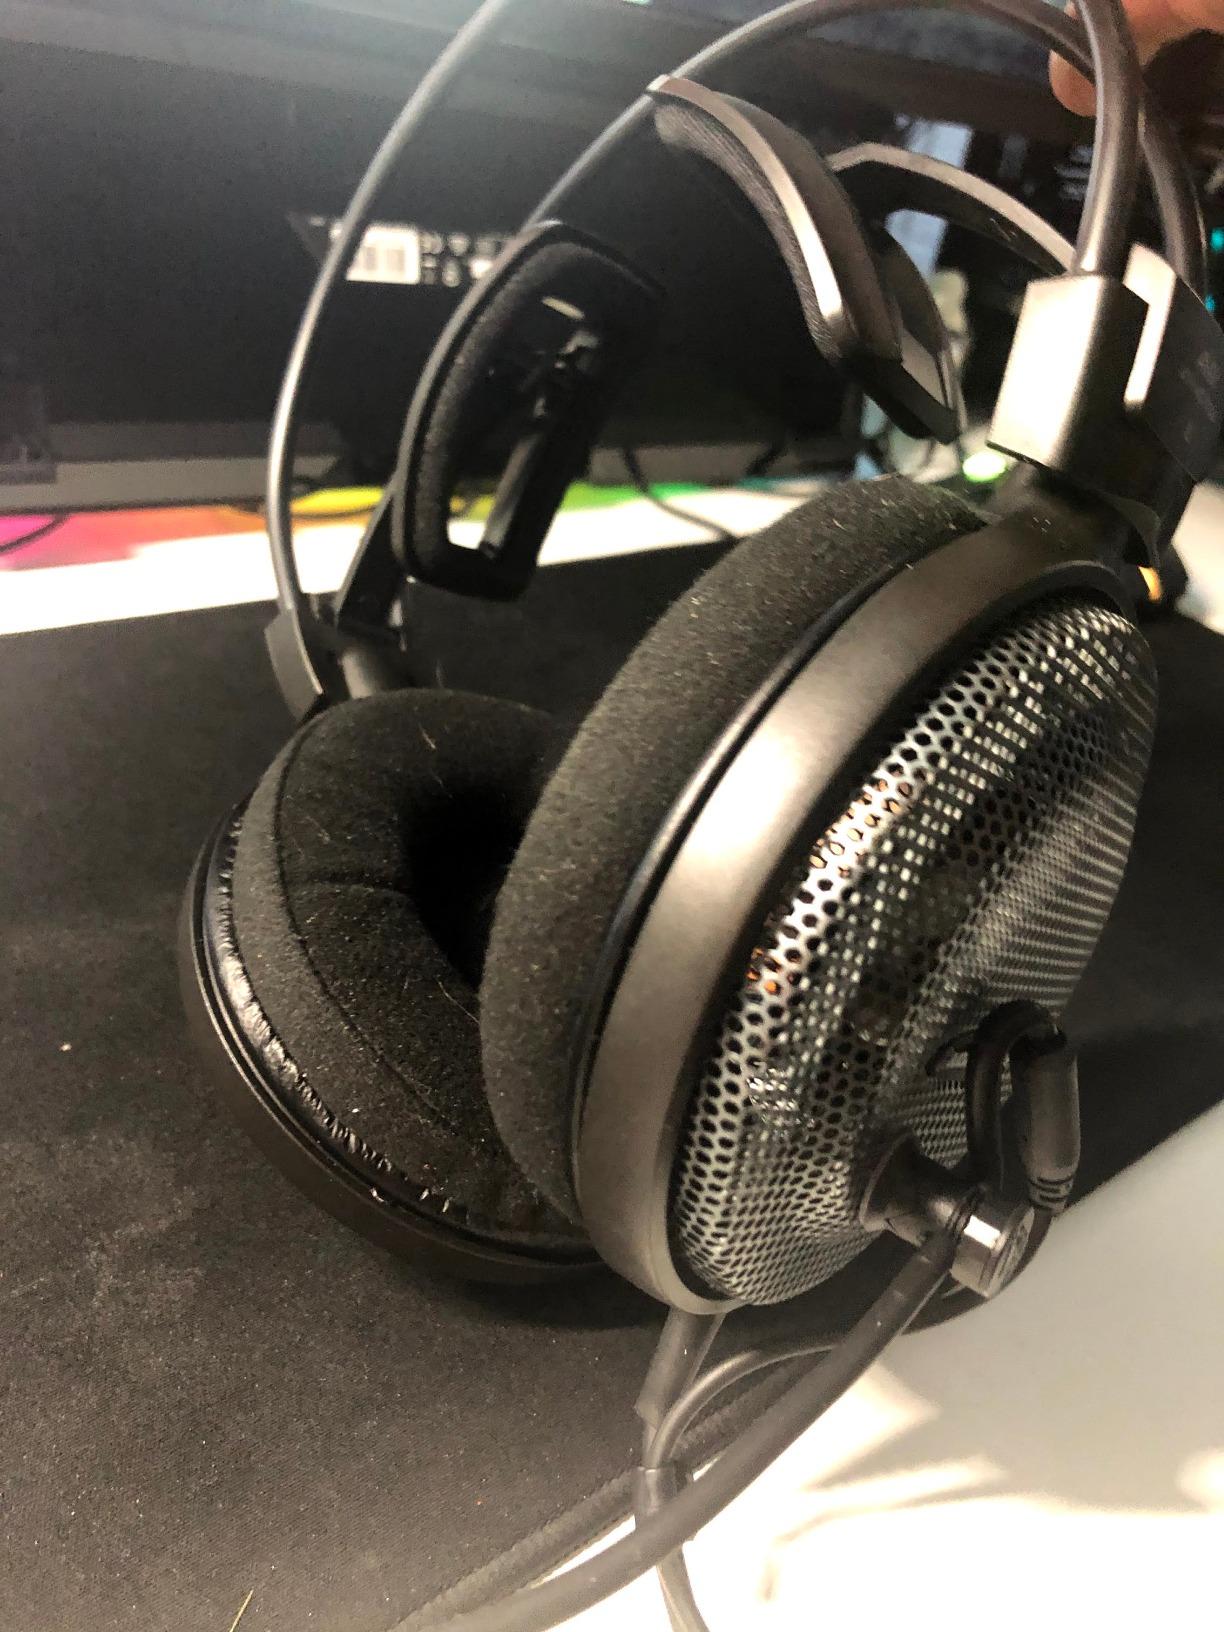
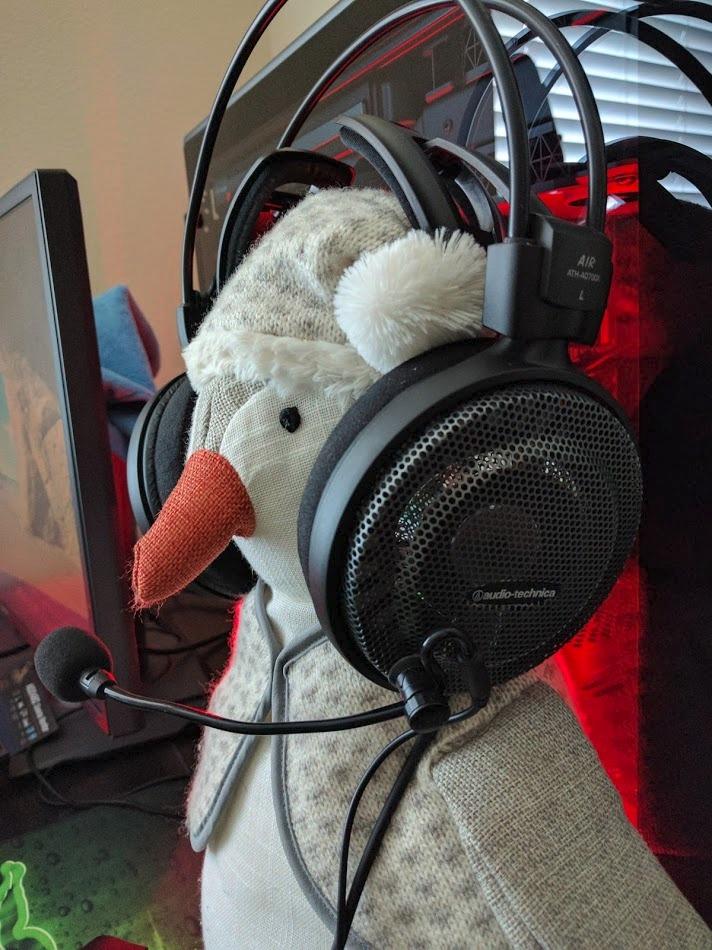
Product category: headphones
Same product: yes